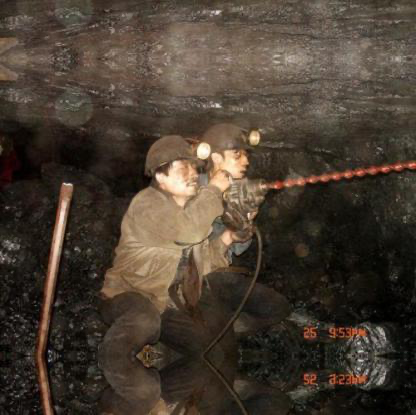
Objects in the image:
label: helmet
label: helmet